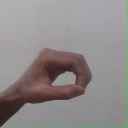
अक्षर: औ